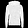
Label: Pullover